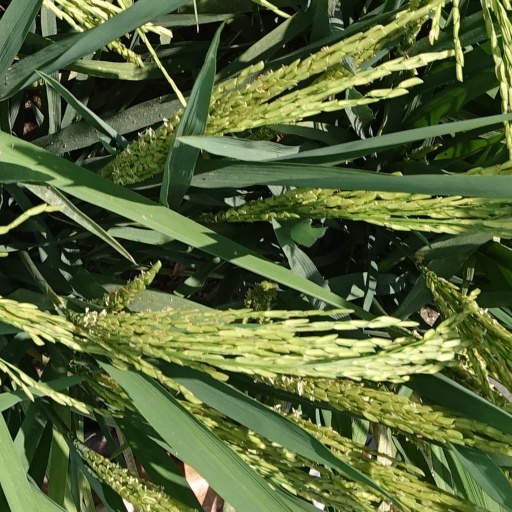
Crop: rice